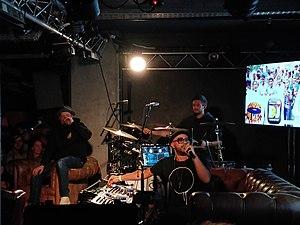
Concert de Nightmares on Wax à La Bellevilloise (15/02/2018)
Nightmares on Wax, George Evelyn de son vrai nom, est un disc jockey et musicien britannique originaire de Leeds. Il est également connu sous le nom de DJ EASE. Sa musique est une combinaison de sons électroniques et de rythmes hip-hop, souvent considérée comme chill-out. La musique de Nightmares on Wax est souvent éditée par Warp Records.